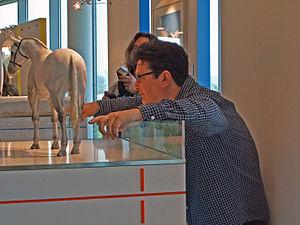
Mark Wallinger est un artiste britannique né en 1959 à Chigwell. Il a remporté le Prix Turner en 2007 pour State Britain.